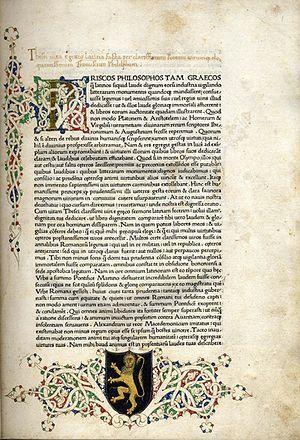
Les Vies parallèles des hommes illustres ou Vies parallèles forment l'œuvre la plus connue de Plutarque, écrite en grec et composée entre 100 et 120. Il s'agit d'une série de biographies d'hommes illustres du monde gréco-romain, organisées par paires, chaque paire mettant en parallèle un Grec et un Romain.
Plutarque, né à Chéronée en Béotie vers 46 et mort vers 125, est un philosophe, biographe, moraliste et penseur majeur de la Rome antique. Grec d'origine, il est considéré comme un médio-platoniste, il s'opposa dans certaines de ses Œuvres morales ou Moralia aux courants stoïcien et épicurien.